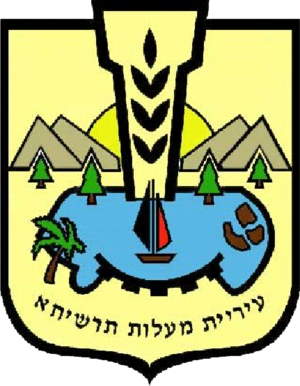
Ma'alot-Tarshiha est une ville du district nord en Israël où en 1974, 22 enfants furent massacrés par le FDLP.